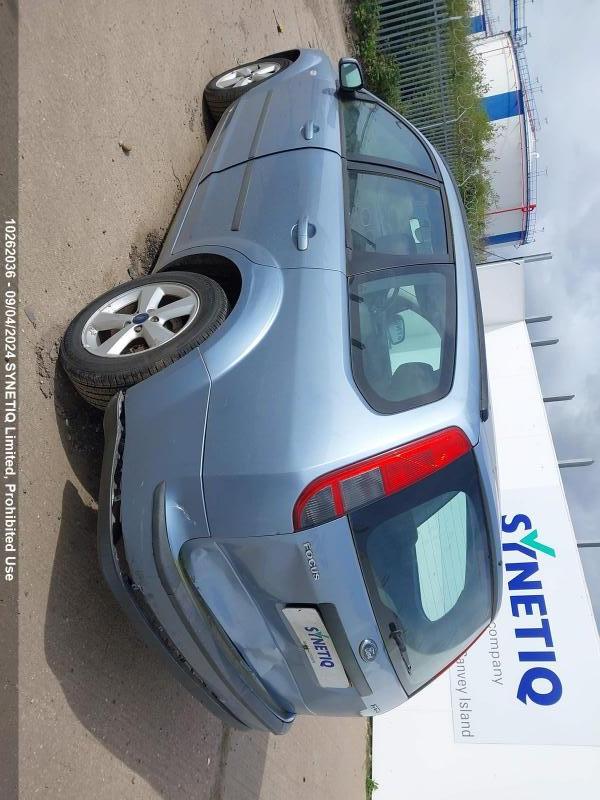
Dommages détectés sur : malle, pare-choc arrière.
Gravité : mineur